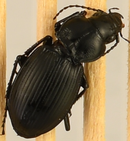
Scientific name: Cyclotrachelus torvus
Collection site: Northern Great Plains Research Laboratory NEON (NOGP), plot NOGP_001